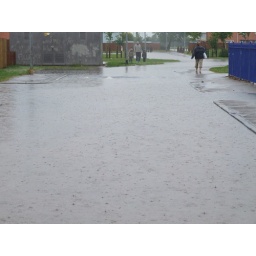
Just the start by the time i left the water was covering the footpaths and the grass and was still rising